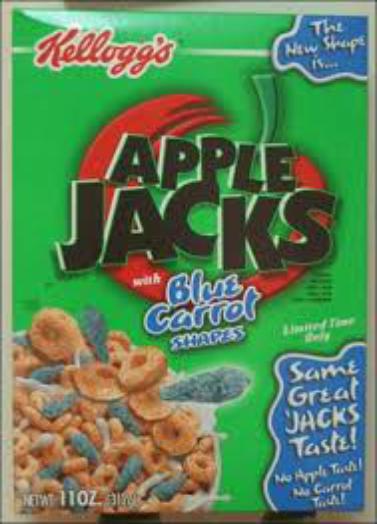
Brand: Apple Jacks
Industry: Food